Politics of Mexico

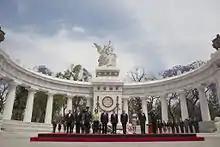
Anniversary of the Birth of the President Benito Juárez in the Alameda Central, 2013.

The first cracks in the system, even though they were merely symbolic, were the 1970s reforms to the electoral system and the composition of the Congress of the Union, which for the first time incorporated proportional representation seats, allowing opposition parties to obtain seats, though limited in number, in the Chamber of Deputies. As minority parties became involved in the system, they gradually demanded more changes and a full democratic representation. Even though in the 1960s, a couple of (over a total of more than two thousand) municipalities were governed by opposition parties, the first state government to be won by an opposition party was Baja California in 1989.